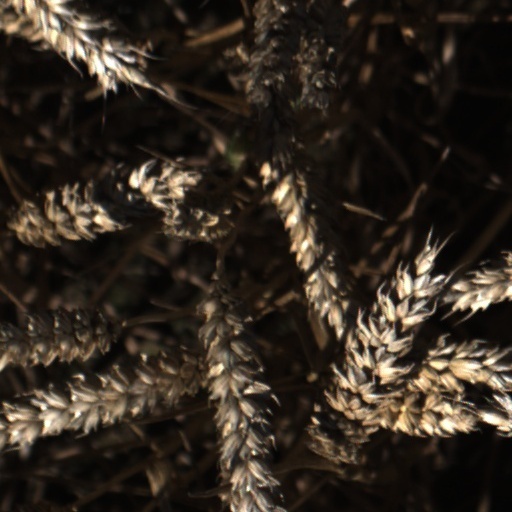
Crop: wheat